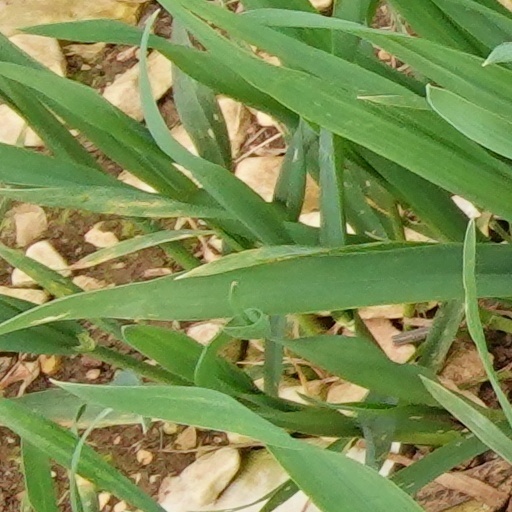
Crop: wheat